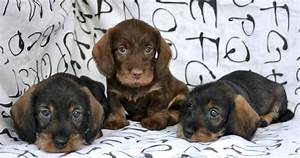
Label: cane